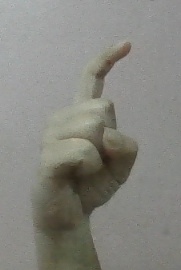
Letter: ra